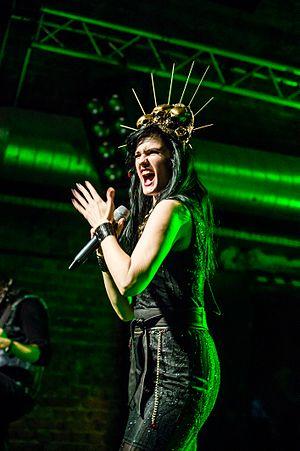
Dianne van Giersbergen, née le 5 juin 1985 à Liempde aux Pays-Bas est une Soprano dramatique ainsi que Auteure-compositrice-interprète. Elle est la fondatrice du groupe de Metal progressif néerlandais Ex-Libris et fut la chanteuse du groupe allemand de Metal symphonique, Xandria du 25 octobre 2013 au 13 septembre 2017.